Giuseppe Asioli

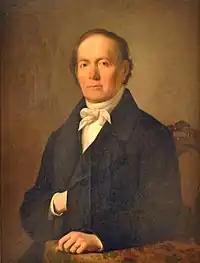
Giuseppe Asioli; portrait by his son, Luigi

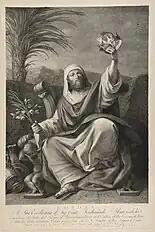
Honor (after Lodovico Carracci)

He was born on 24 August 1783, in Correggio, to watchmaker Quirino Asioli and Benedetta (née Giovannelli). Three of his brothers became musicians: Bonifazio, a composer, , a singer, and Giovanni, an organist. Giuseppe himself began as a harpsichordist, but developed an interest in copper engraving.